Raul Hellberg

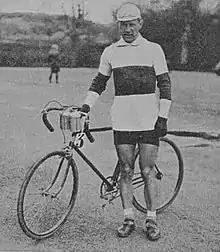
Raul Hellberg before competing in the 1928 Nokia-ajo.

Raul Hellberg (15 December 1900 – 30 October 1985) was a Finnish racing cyclist. He won the Finnish national road race title eight times between 1923 and 1931. He also competed in the men's individual road race at the 1928 Summer Olympics.